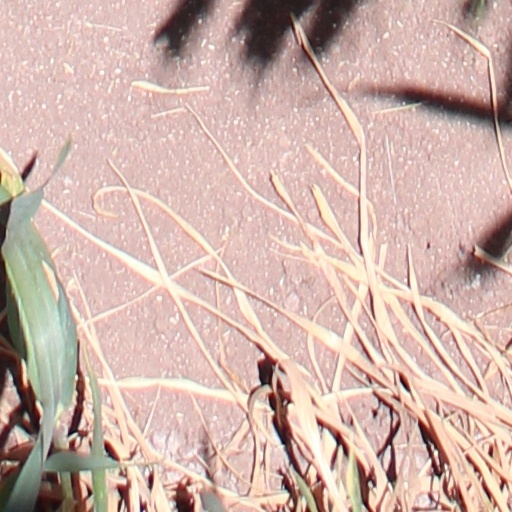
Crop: wheat